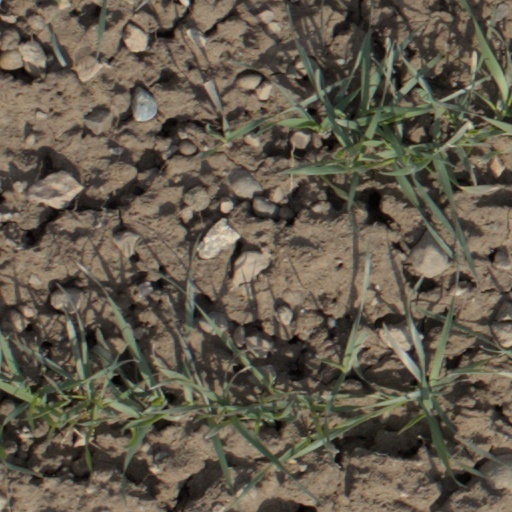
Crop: wheat